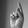
ASL letter: K